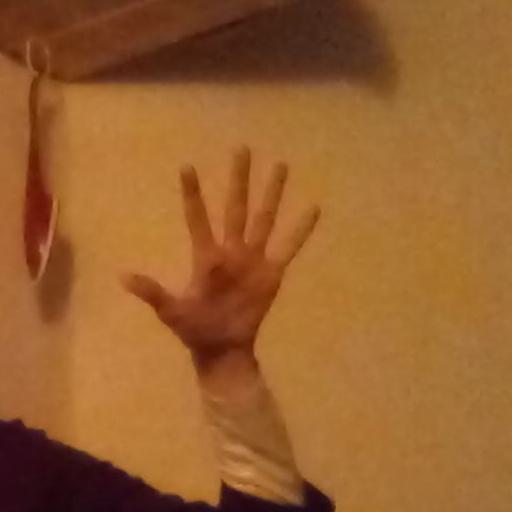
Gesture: palm